Sybil Grey

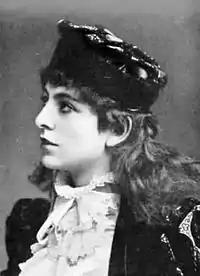
Sybil Grey as Sacharissa in "Princess Ida" (1884)

Ellen Sophia Taylor (3 January 1860 – 20 August 1939), known professionally as Sybil Grey, was a British singer and actress during the Victorian era best known for creating a series of minor roles in productions by the D'Oyly Carte Opera Company, including roles in several of the famous Gilbert and Sullivan operas, from 1880 to 1888. Afterwards, she went on to a long West End theatre career, appearing in both musical theatre and plays.